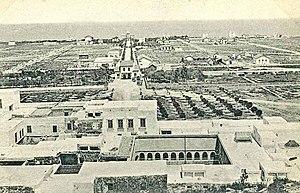
Hammam Lif - La ville naissante vue du palais du Bey vers 1900
Hammam Lif est une ville côtière de la banlieue sud de Tunis, dont elle est distante d'une dizaine de kilomètres.